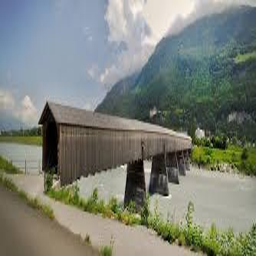
Old Rhine Bridge